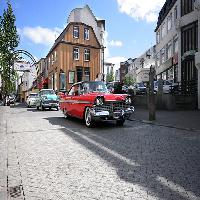
Weather: sun or clear